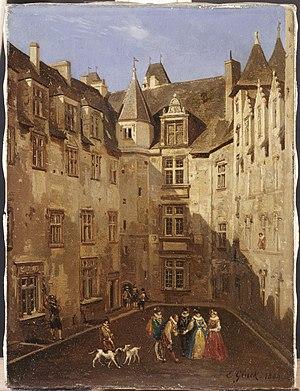
Vue de la cour du château de Pau (avec des personnages d'époque Renaissance).
Le château de Pau est un château défensif et de plaisance situé à Pau, chef-lieu du département français des Pyrénées-Atlantiques en région Nouvelle-Aquitaine. Sa construction s'étale du XIIᵉ au XIXᵉ siècle et il est classé monument historique en 1840. Il accueille depuis 1927 le musée national du château de Pau, consacré à la mémoire et au règne du roi de France et de Navarre Henri IV, né en 1553 au château.